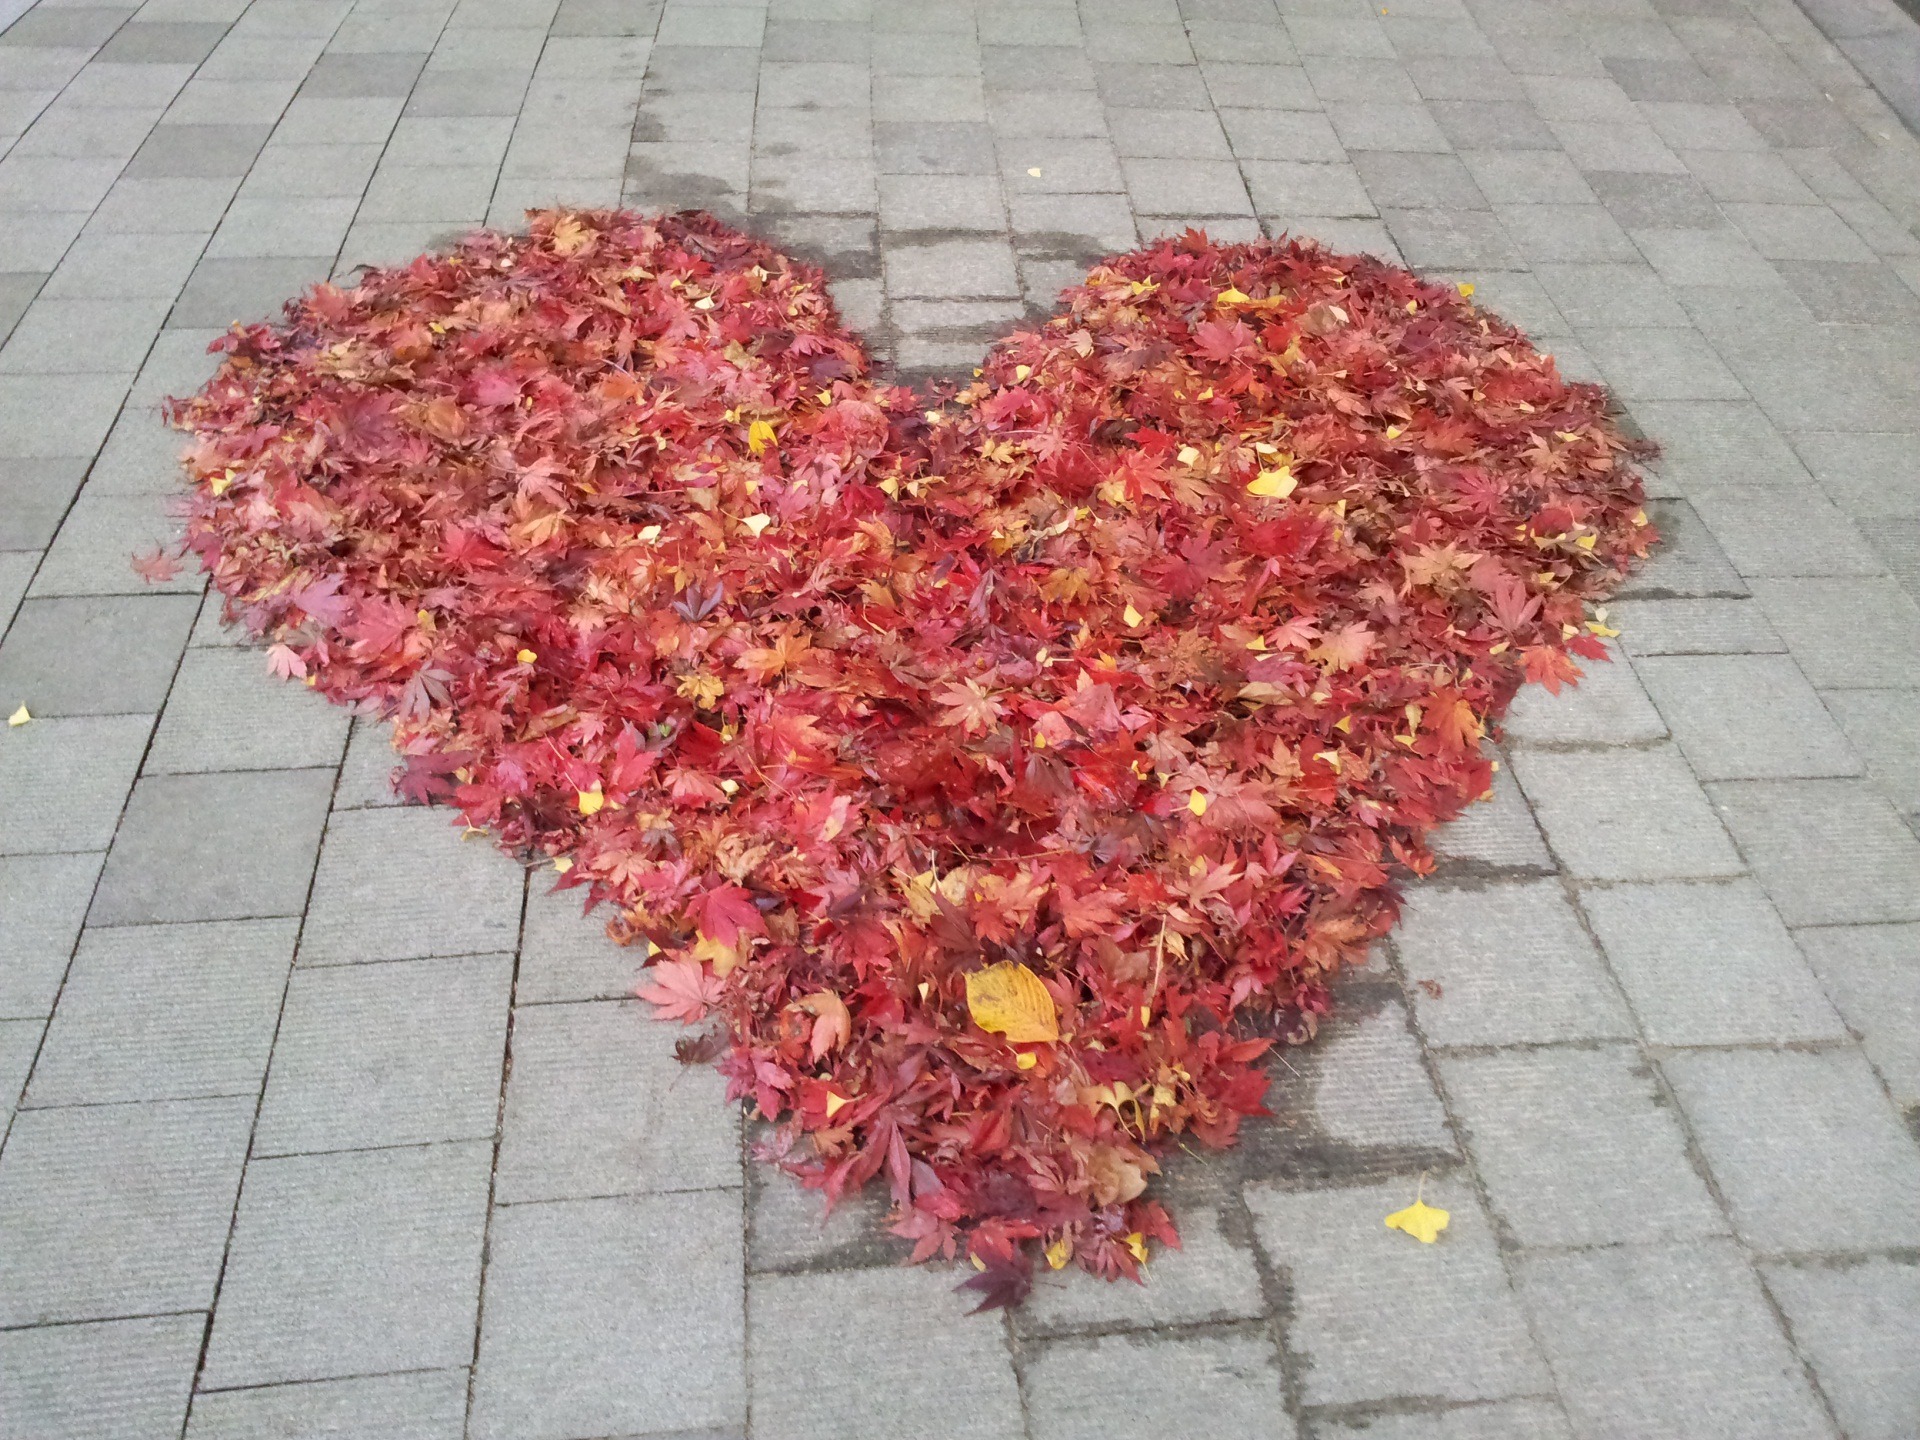
plant, trail, leaf, flower, petal, love, red, produce, autumn, leaves, art, shrub, flooring, flowering plant, this star, land plant